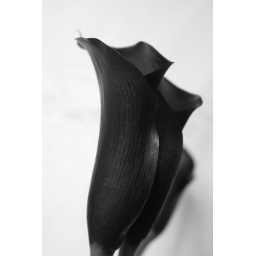
Black calla lilies, in black and white